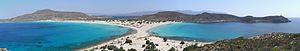
Elafónisos, en français Élaphonèse, est une petite île grecque située au sud du Péloponnèse, près de la péninsule d’Épidaure Limira et du Cap Malée, dans le district régional de Laconie. Elle fait une vingtaine de kilomètres carrés et compte environ un millier de résidents permanents.